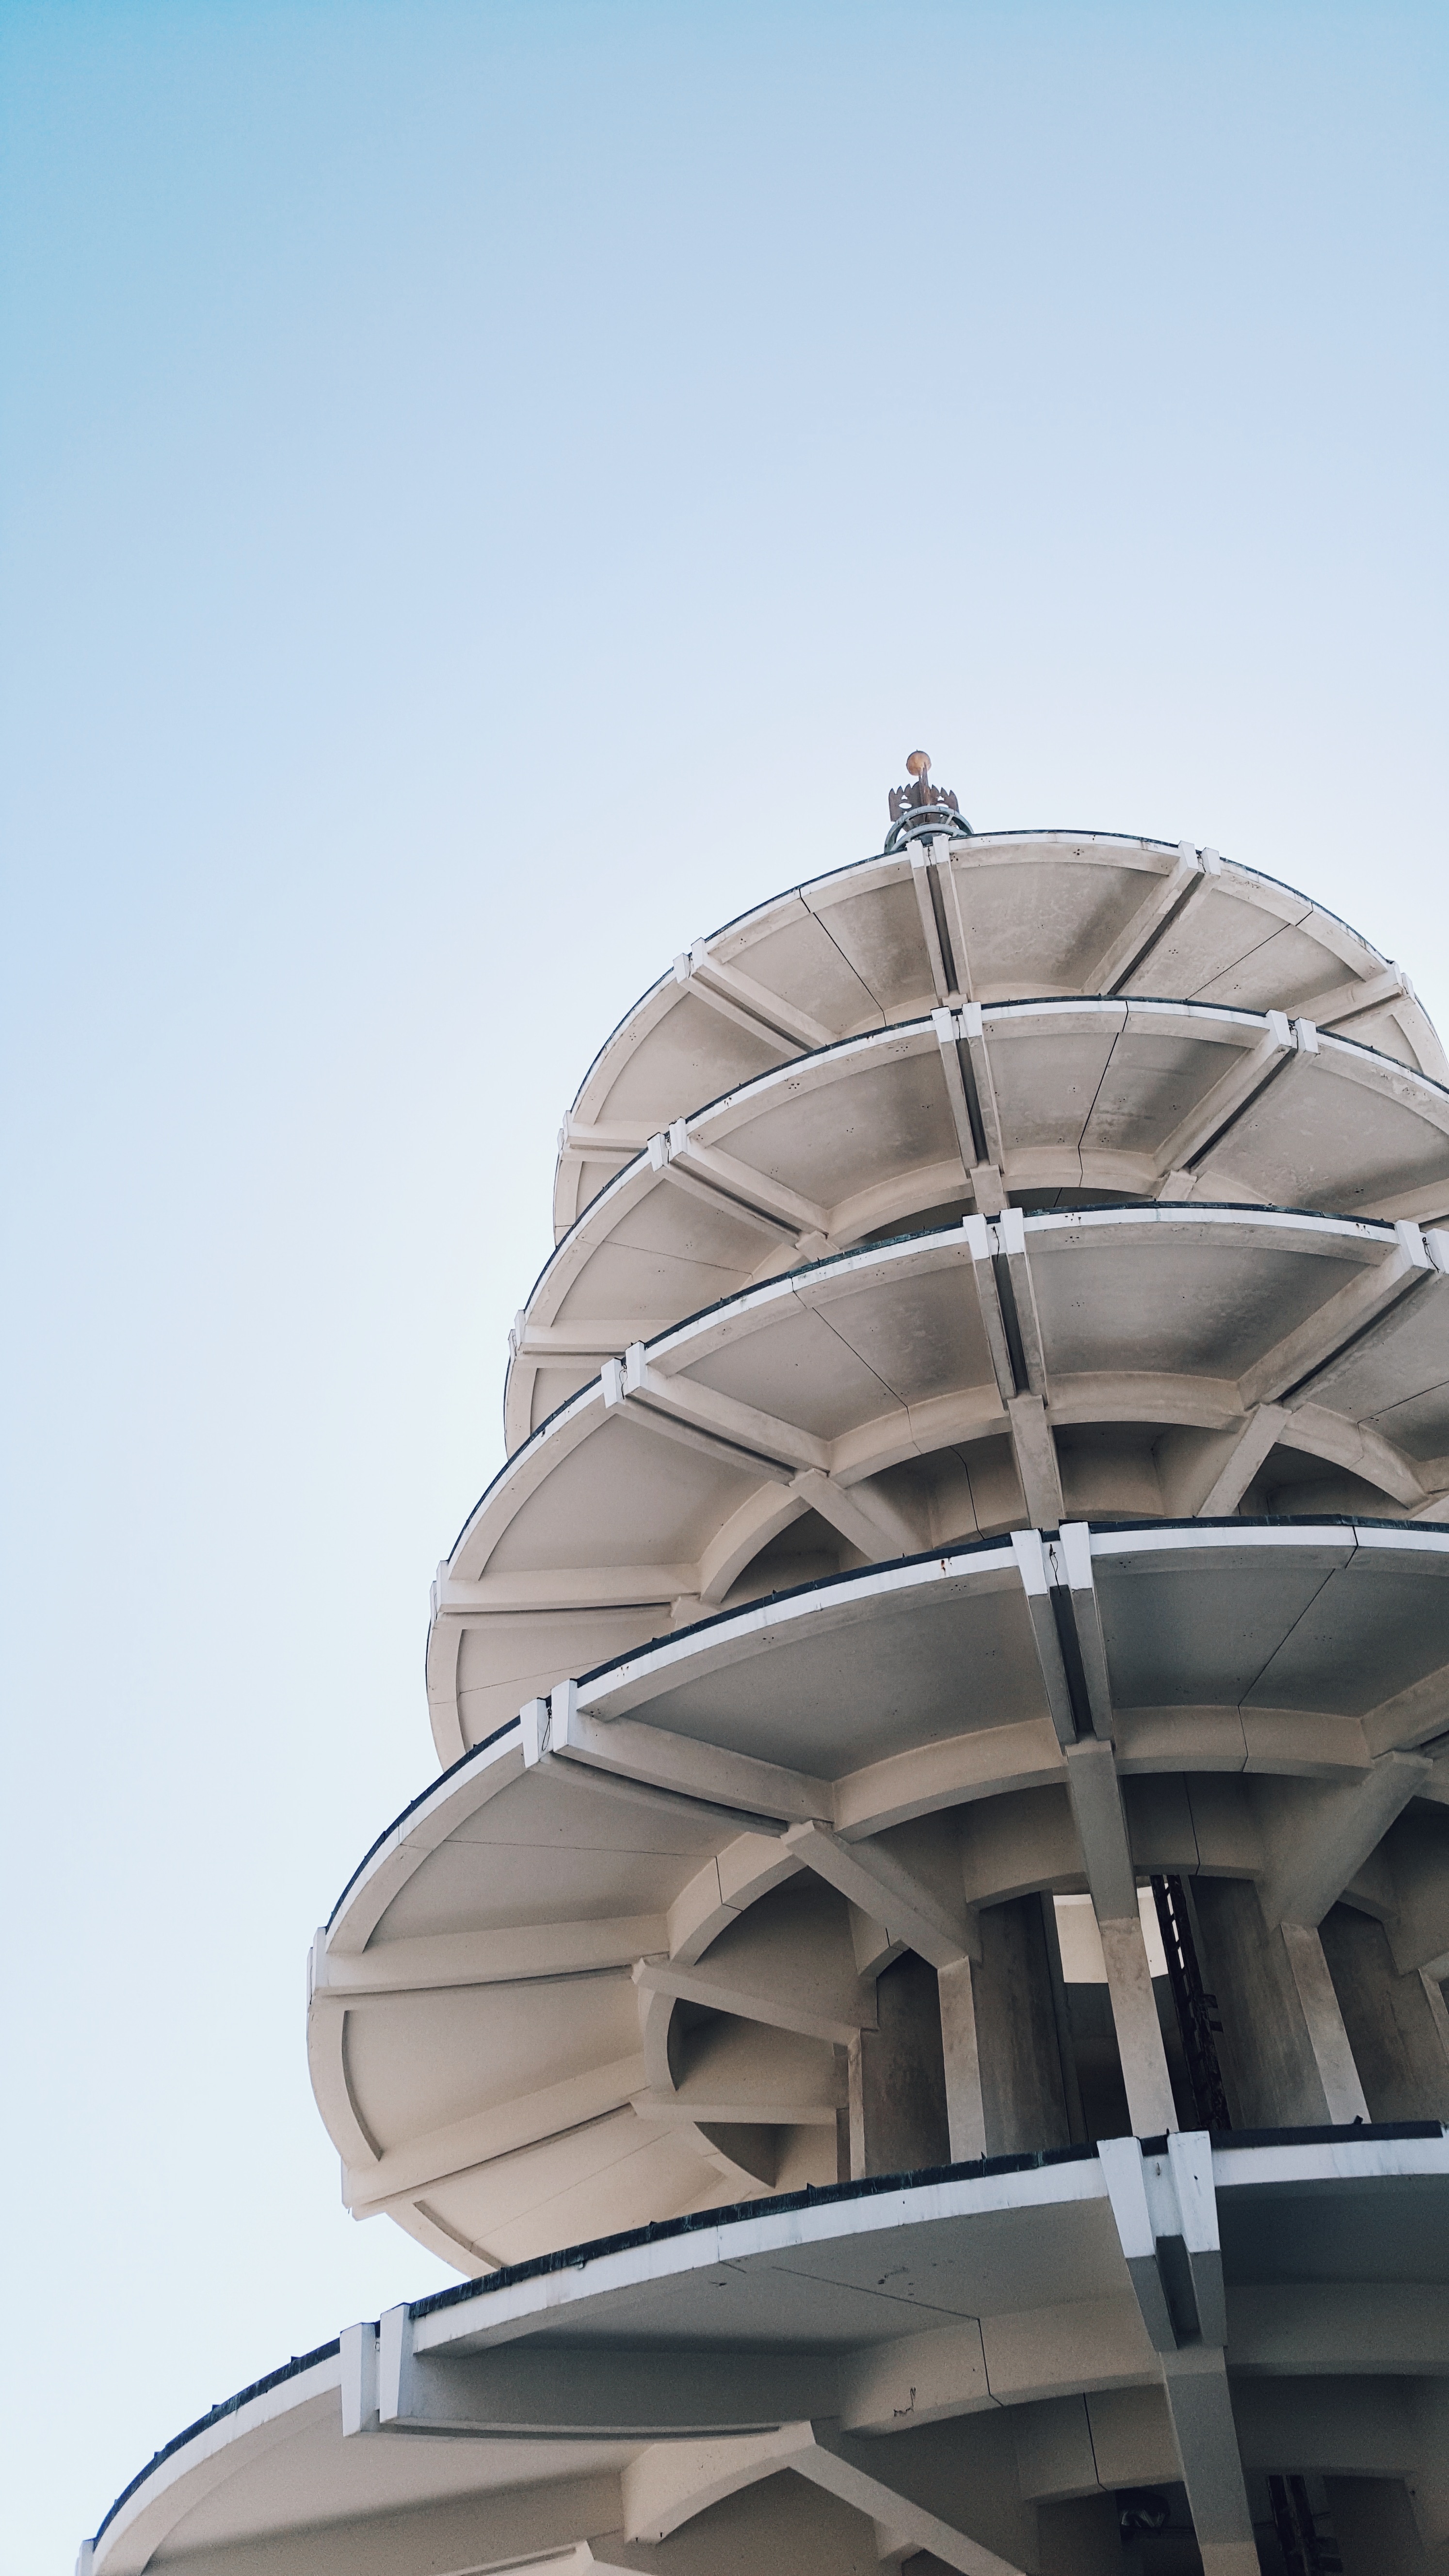
architecture, structure, skyscraper, vehicle, tower, landmark, facade, stadium, sculpture, dome